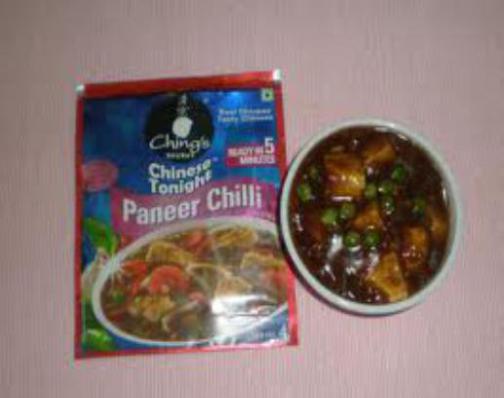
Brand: ching's secret
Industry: Food